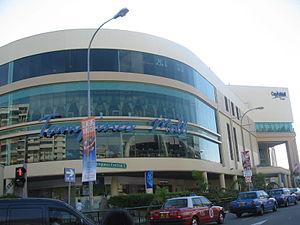
Tampines est un quartier résidentiel de la Région de l'est de Singapour.